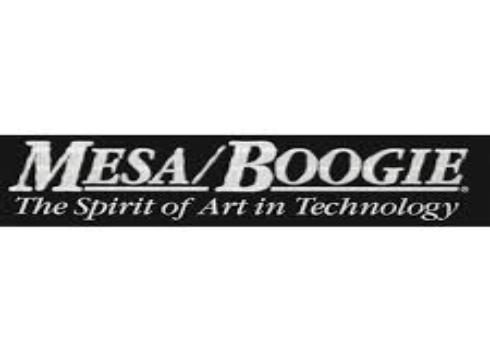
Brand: mesa boogie
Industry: Clothes